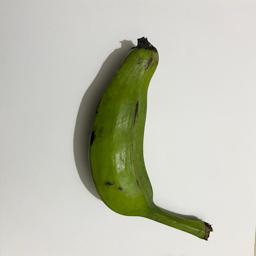
Ripeness: Green